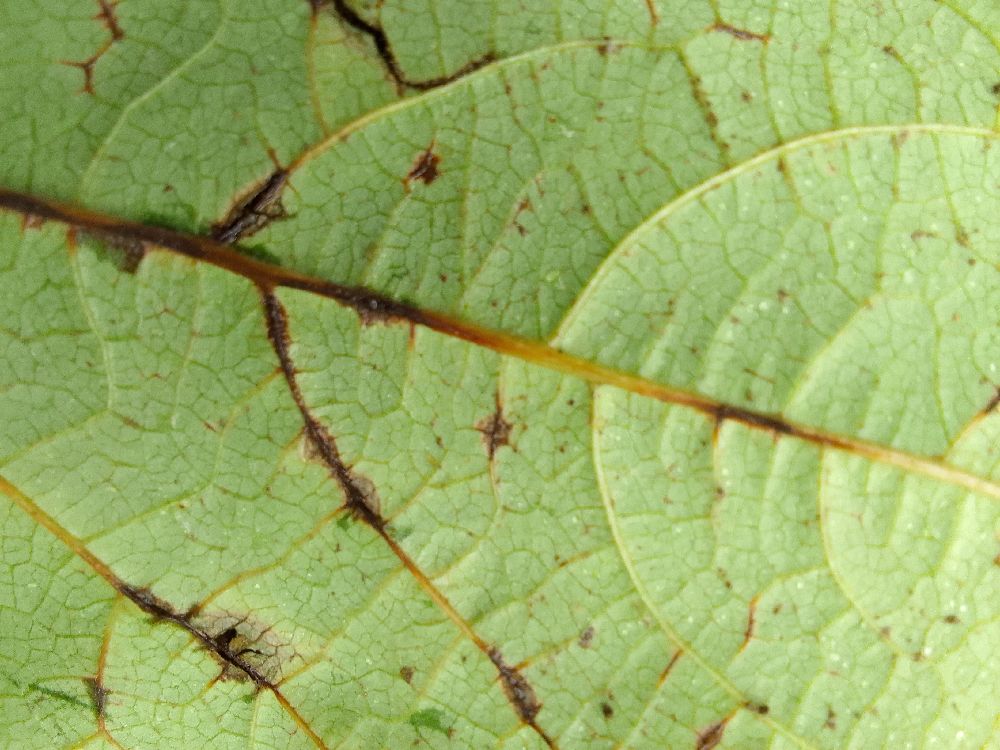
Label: anthracnose